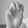
ASL letter: M